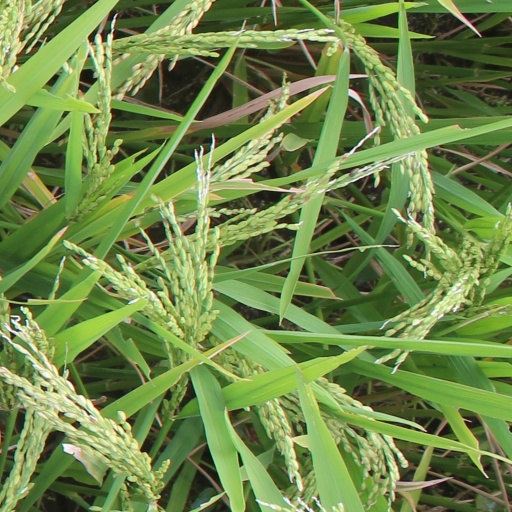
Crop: rice